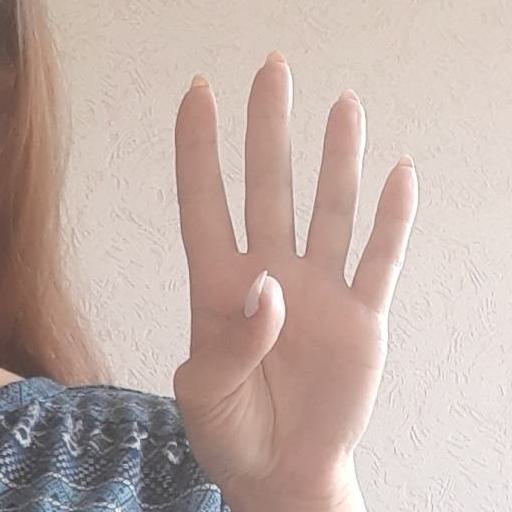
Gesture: four